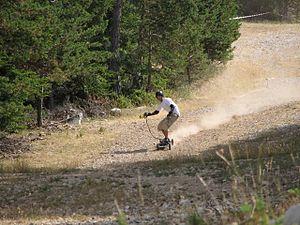
championnat de france de mountain board de descente à la moulière (06750) le 31 août 2008
L’Audibergue - la Moulière est une station de sports d'hiver des Alpes-Maritimes située dans les préalpes de Castellane.